European School of Economics

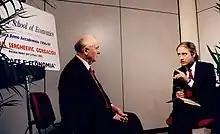
President Mikhail Gorbachev 1997 address “Economy is Peace”, at the European School of Economics in Rome.

In 1997, former President of the Soviet Union and Nobel Peace Prize winner Mikhail Gorbachev, addressed ESE's students as part of the "Peace is Economy" conference, organized by ESE for the inauguration of the Academic Year.